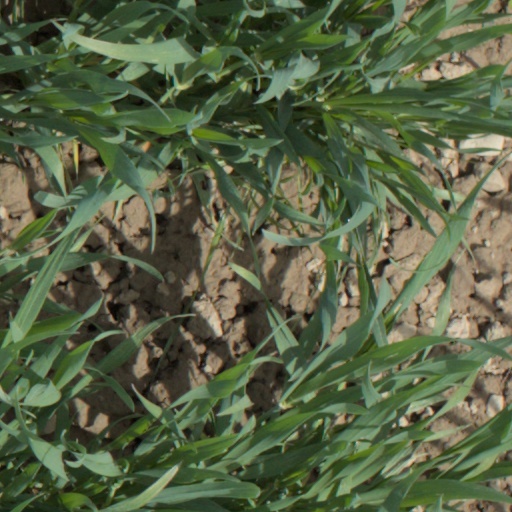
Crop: wheat